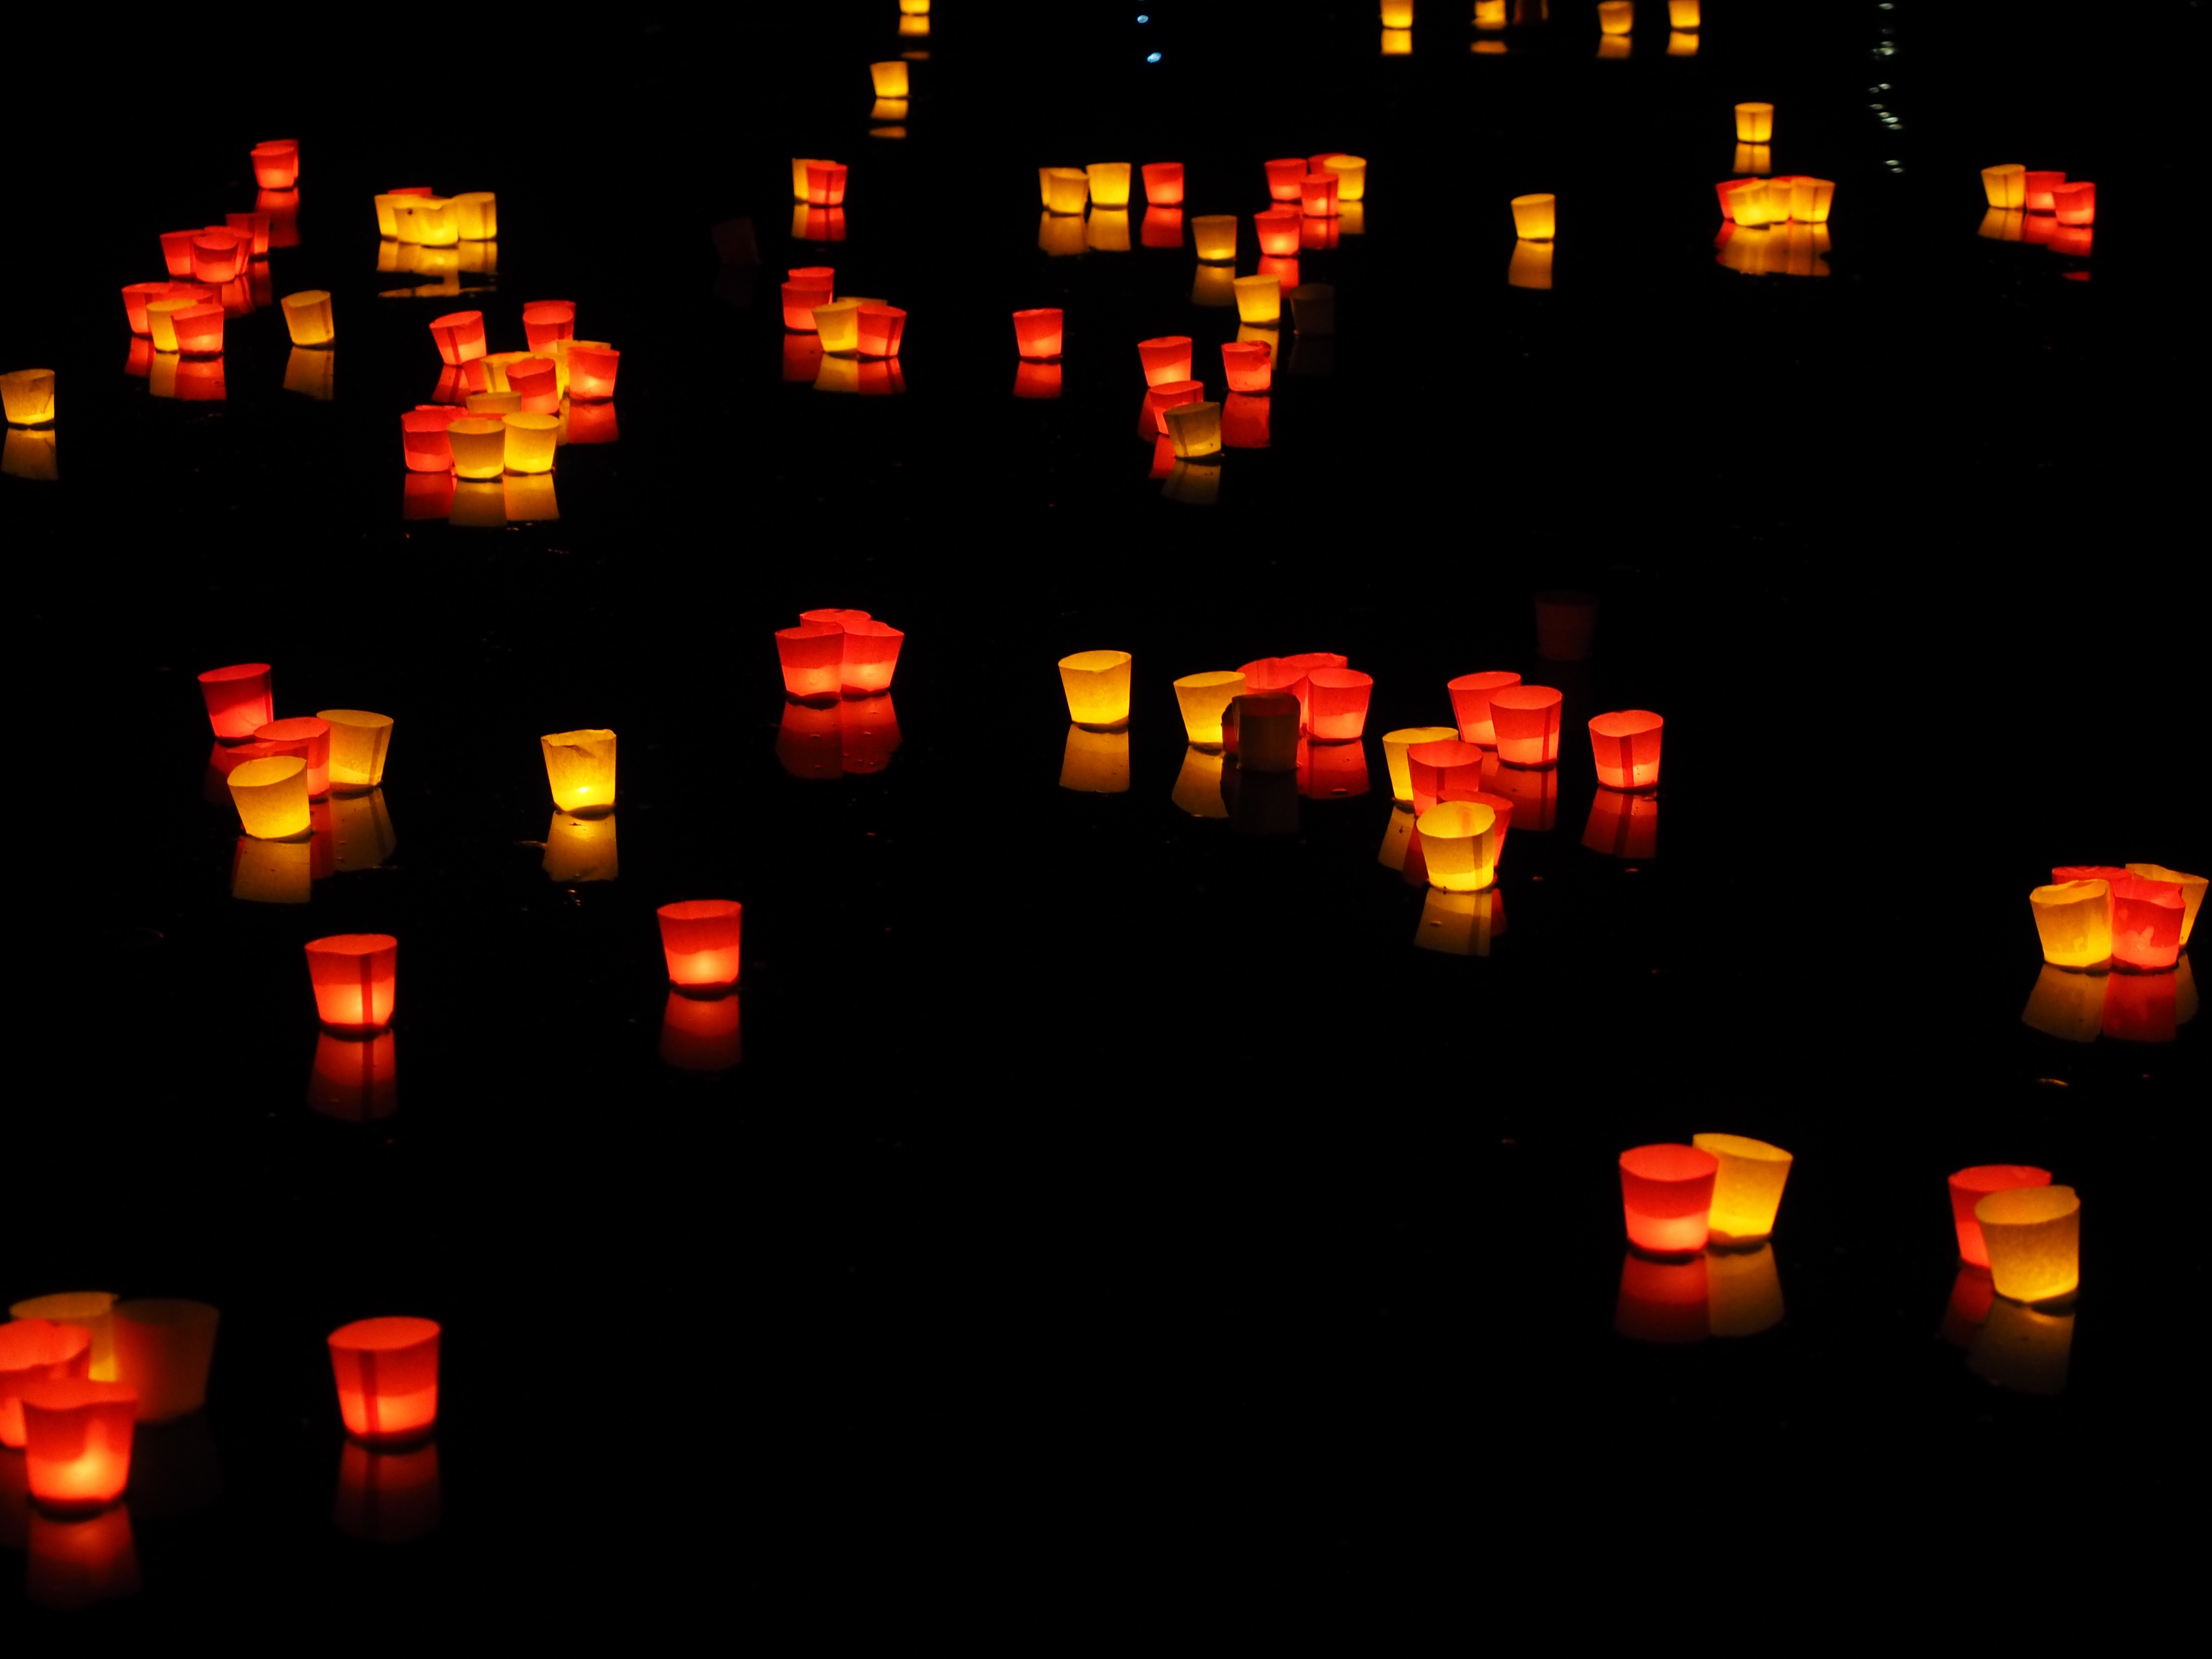
number, river, red, yellow, font, lights, danube, candles, text, screenshot, ulm, festival of lights, floating candles, lights serenade